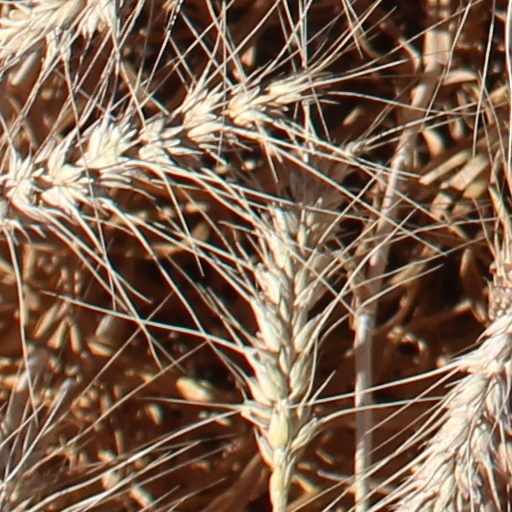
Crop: wheat